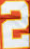
Number: 2